Legacy of José de San Martín

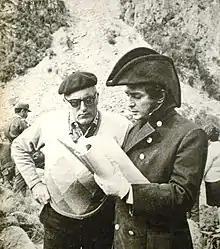
Alfredo Alcón as José de San Martín (right) and the director Leopoldo Torre Nilsson during the filming of ""El Santo de la Espada"".

The first Argentine silent movies were created in the 1910s, nearing the Argentina Centennial. José de San Martín was played by the novice actor Federico López in the movie ""El himno nacional"", singing the Argentine National Anthem. It was directed by Mario Gallo, who made other films related to San Martín: ""La batalla de San Lorenzo"", ""La batalla de Maipú"" and ""Episodios de San Martín"". Those last three films are lost.